Deinonychus

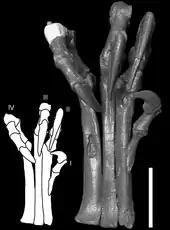
Foot (MOR 747) in flexion

Parsons and Parsons have shown that juvenile and sub-adult specimens of "Deinonychus" display some morphological differences from the adults. For instance, the arms of the younger specimens were proportionally longer than those of the adults, a possible indication of difference in behavior between young and adults. Another example of this could be the function of the pedal claws. Parsons and Parsons have suggested that the claw curvature (which Ostrom [1976] had already shown was different between specimens) maybe was greater for juvenile "Deinonychus", as this could help it climb in trees, and that the claws became straighter as the animal became older and started to live solely on the ground. This was based on the hypothesis that some small dromaeosaurids used their pedal claws for climbing.